1937 in music

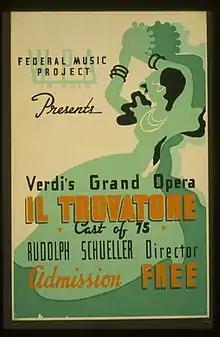
1937 Works Progress Administration production of "Il trovatore"

The twenty popular records in the United States listed below were extracted from Joel Whitburn's Pop Memories 1890–1954, record sales reported on the "Discography of American Historical Recordings" website, and other sources as specified. Numerical rankings are approximate, they are only used as a frame of reference.